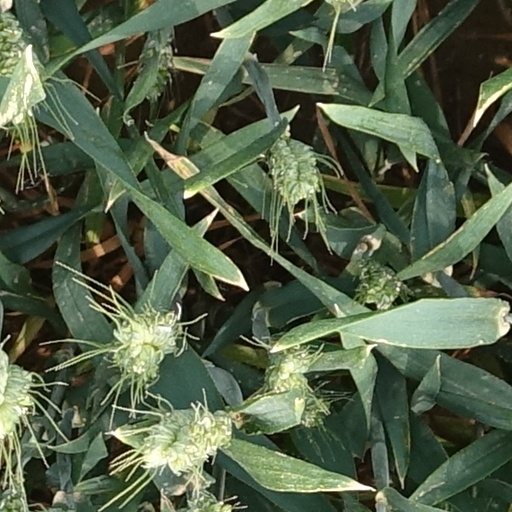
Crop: wheat